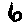
Label: 6